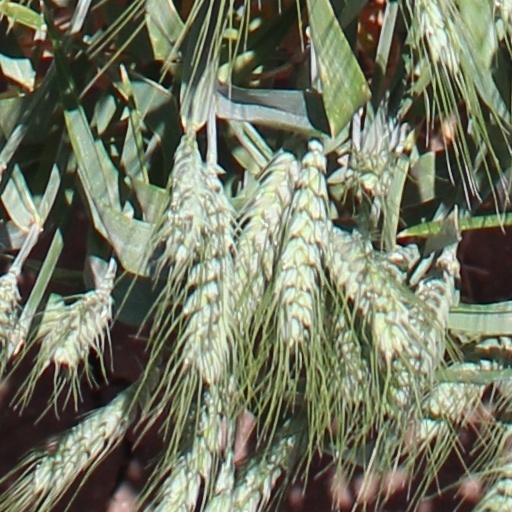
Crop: wheat